Tourism in Albania

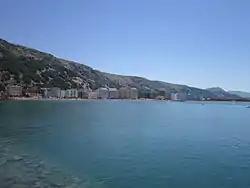
Shengjin Waterfront. UNUM International Electronic Music Festival is organized every summer at Rana e Hedhun coastal sand dune.

The villages of Theth are surrounded on four sides by numerous two-thousanders such as Radohima in the west, Arapi and Poplluka in the north and Jezerca in the east. It is well known for its unique Roman Catholic churches, folk traditions but also its natural heritage.